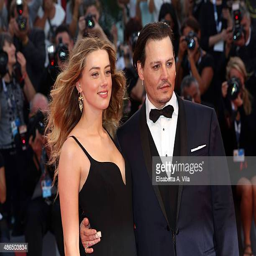
actor and celebrity attend a premiere during festival